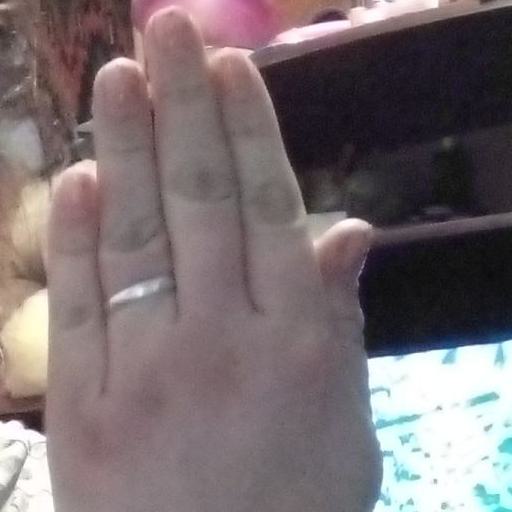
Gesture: stop_inverted